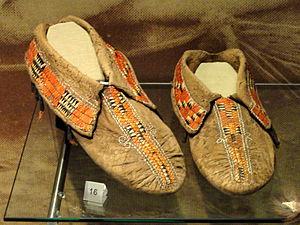
Le Musée national d'ethnologie de Munich est le second musée d'ethnologie d'Allemagne par sa taille. Fondé en 1862, il est le plus ancien du pays.